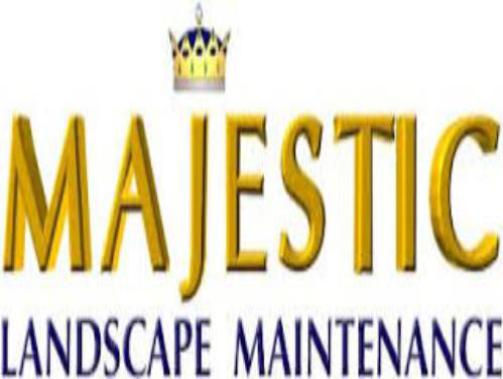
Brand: majestic
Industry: Clothes